Lucas 14CUX

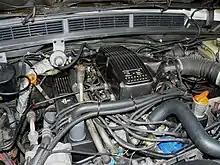

The engine control unit (ECU) of the 14CUX system is run by a Motorola MC6803U4 8-bit microprocessor, which is an uncommon variant of the otherwise ubiquitous 6803. The processor is not labeled as an MC6803U4 in the ECU, instead being given a proprietary part number. The 14CUX determines fueling values for each bank of the V8 separately, which requires the use of two dedicated timer outputs for independent control of the fuel injectors. This requirement helped to drive the selection of the MC6803U4 part, which has three timer outputs available (in contrast to the single timer output on the standard 6803.)